Naokazu Takemoto

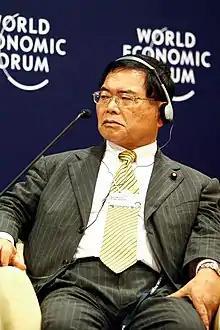
Takenaka at Jakarta in 2011

A native of Minamikawachi District, Osaka and graduate of the University of Kyoto Faculty of Law and Graduate School of University of California at Berkeley, Takemoto was elected for the first time in 1996. He started his career as a civil servant in the former National Land Agency (now Ministry of Land, Infrastructure, Transport and Tourism). Since his election to the Diet he has also served as Parliamentary Secretary for Economy, Trade and Industry (Mori Cabinet), Parliamentary Secretary for Health, Labour and Welfare (Koizumi Cabinet), and Senior Vice-Minister of Finance (Koizumi Cabinet).